Pauline Fowler

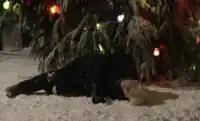
Pauline Fowler's death shortly after an argument with Sonia Fowler

From the beginning, Smith considered the role ideal for Wendy Richard, with whom she had worked on the 1960s BBC soap, "The Newcomers"; Holland and Smith decided to approach her about the role, even though their casting policy was not to use "stars"—Richard was already well known in the UK for playing glamorous roles, such as Shirley Brahms in the successful sitcom "Are You Being Served?" At their first meeting, Tony Holland informed Richard that they were planning a programme that would not "duck social issues but would be a hard-hitting drama including teenage pregnancy, drugs, racial conflict, prostitution, rape, mental illness, homosexuality, alcoholism, and muggings among its subjects." In order to carry such controversial storylines, Richard was told that "powerful characters to whom things just naturally happened" had been invented, and two families, the Fowlers and the Beales, were to form the core of the soap's narrative. In her autobiography, Richard states, "If I accepted, my character was to be Pauline Fowler. A middle-aged mother of two teenagers, with a late baby on the way, Pauline worked part-time at the launderette, voted Labour and supported Arsenal. She was married to Arthur, who was out of work and was really a bit of a failure, not much good at anything in life." Richard thought it sounded like a challenging role.